Luca Koleosho

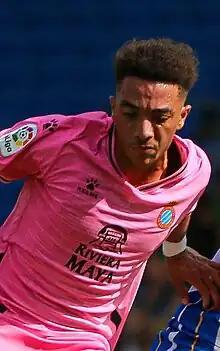
Luca Koleosho playing for Espanyol in 2022.

He debuted at the senior level with Espanyol B in the fourth tier Segunda División RFEF during the 2021–22 season. He made his first start on October 8, 2022, and scored his first goal against RCD Mallorca B.